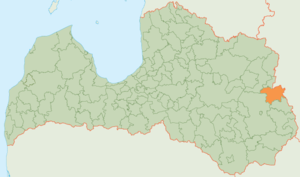
Kārsava est un novads de Lettonie, situé dans la région de Latgale. En 2009, sa population est de 7 128 habitants.